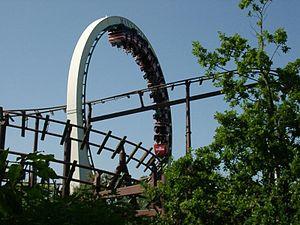
Nessie Superrollercoaster sont des montagnes russes assises situées à Hansa-Park, en Allemagne. Elles ont ouvert en 1980 et ce sont les premières montagnes russes d'Allemagne à avoir un looping vertical.
Hansa Park est un parc à thème situé à Sierksdorf, dans le land de Schleswig-Holstein en Allemagne, non loin de Lübeck. Autoproclamé unique parc allemand face à la mer, il est situé le long de la Mer Baltique.
Alton Towers ouvert au public le 4 avril.